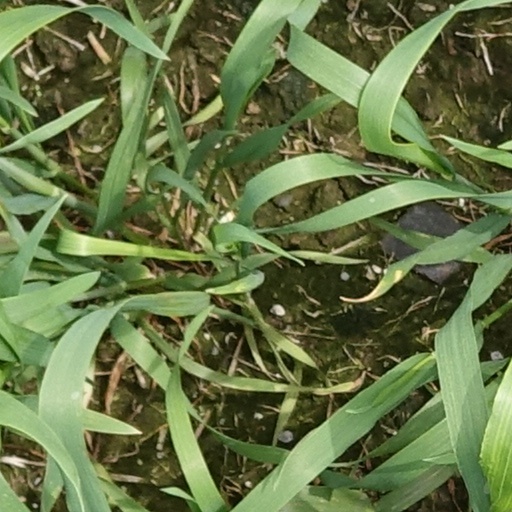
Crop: wheat